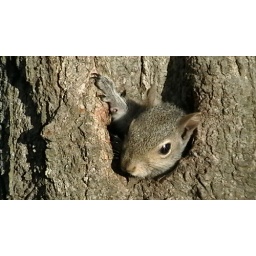
Look what my 2 boys found in the hole in the tree beside my truck when we went camping .